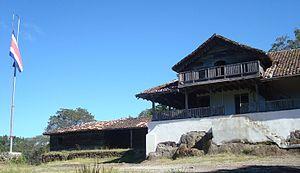
L'Hacienda Santa Rosa se situe dans la province du Guanacaste, dans la République du Costa Rica.